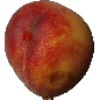
Label: Peach 1